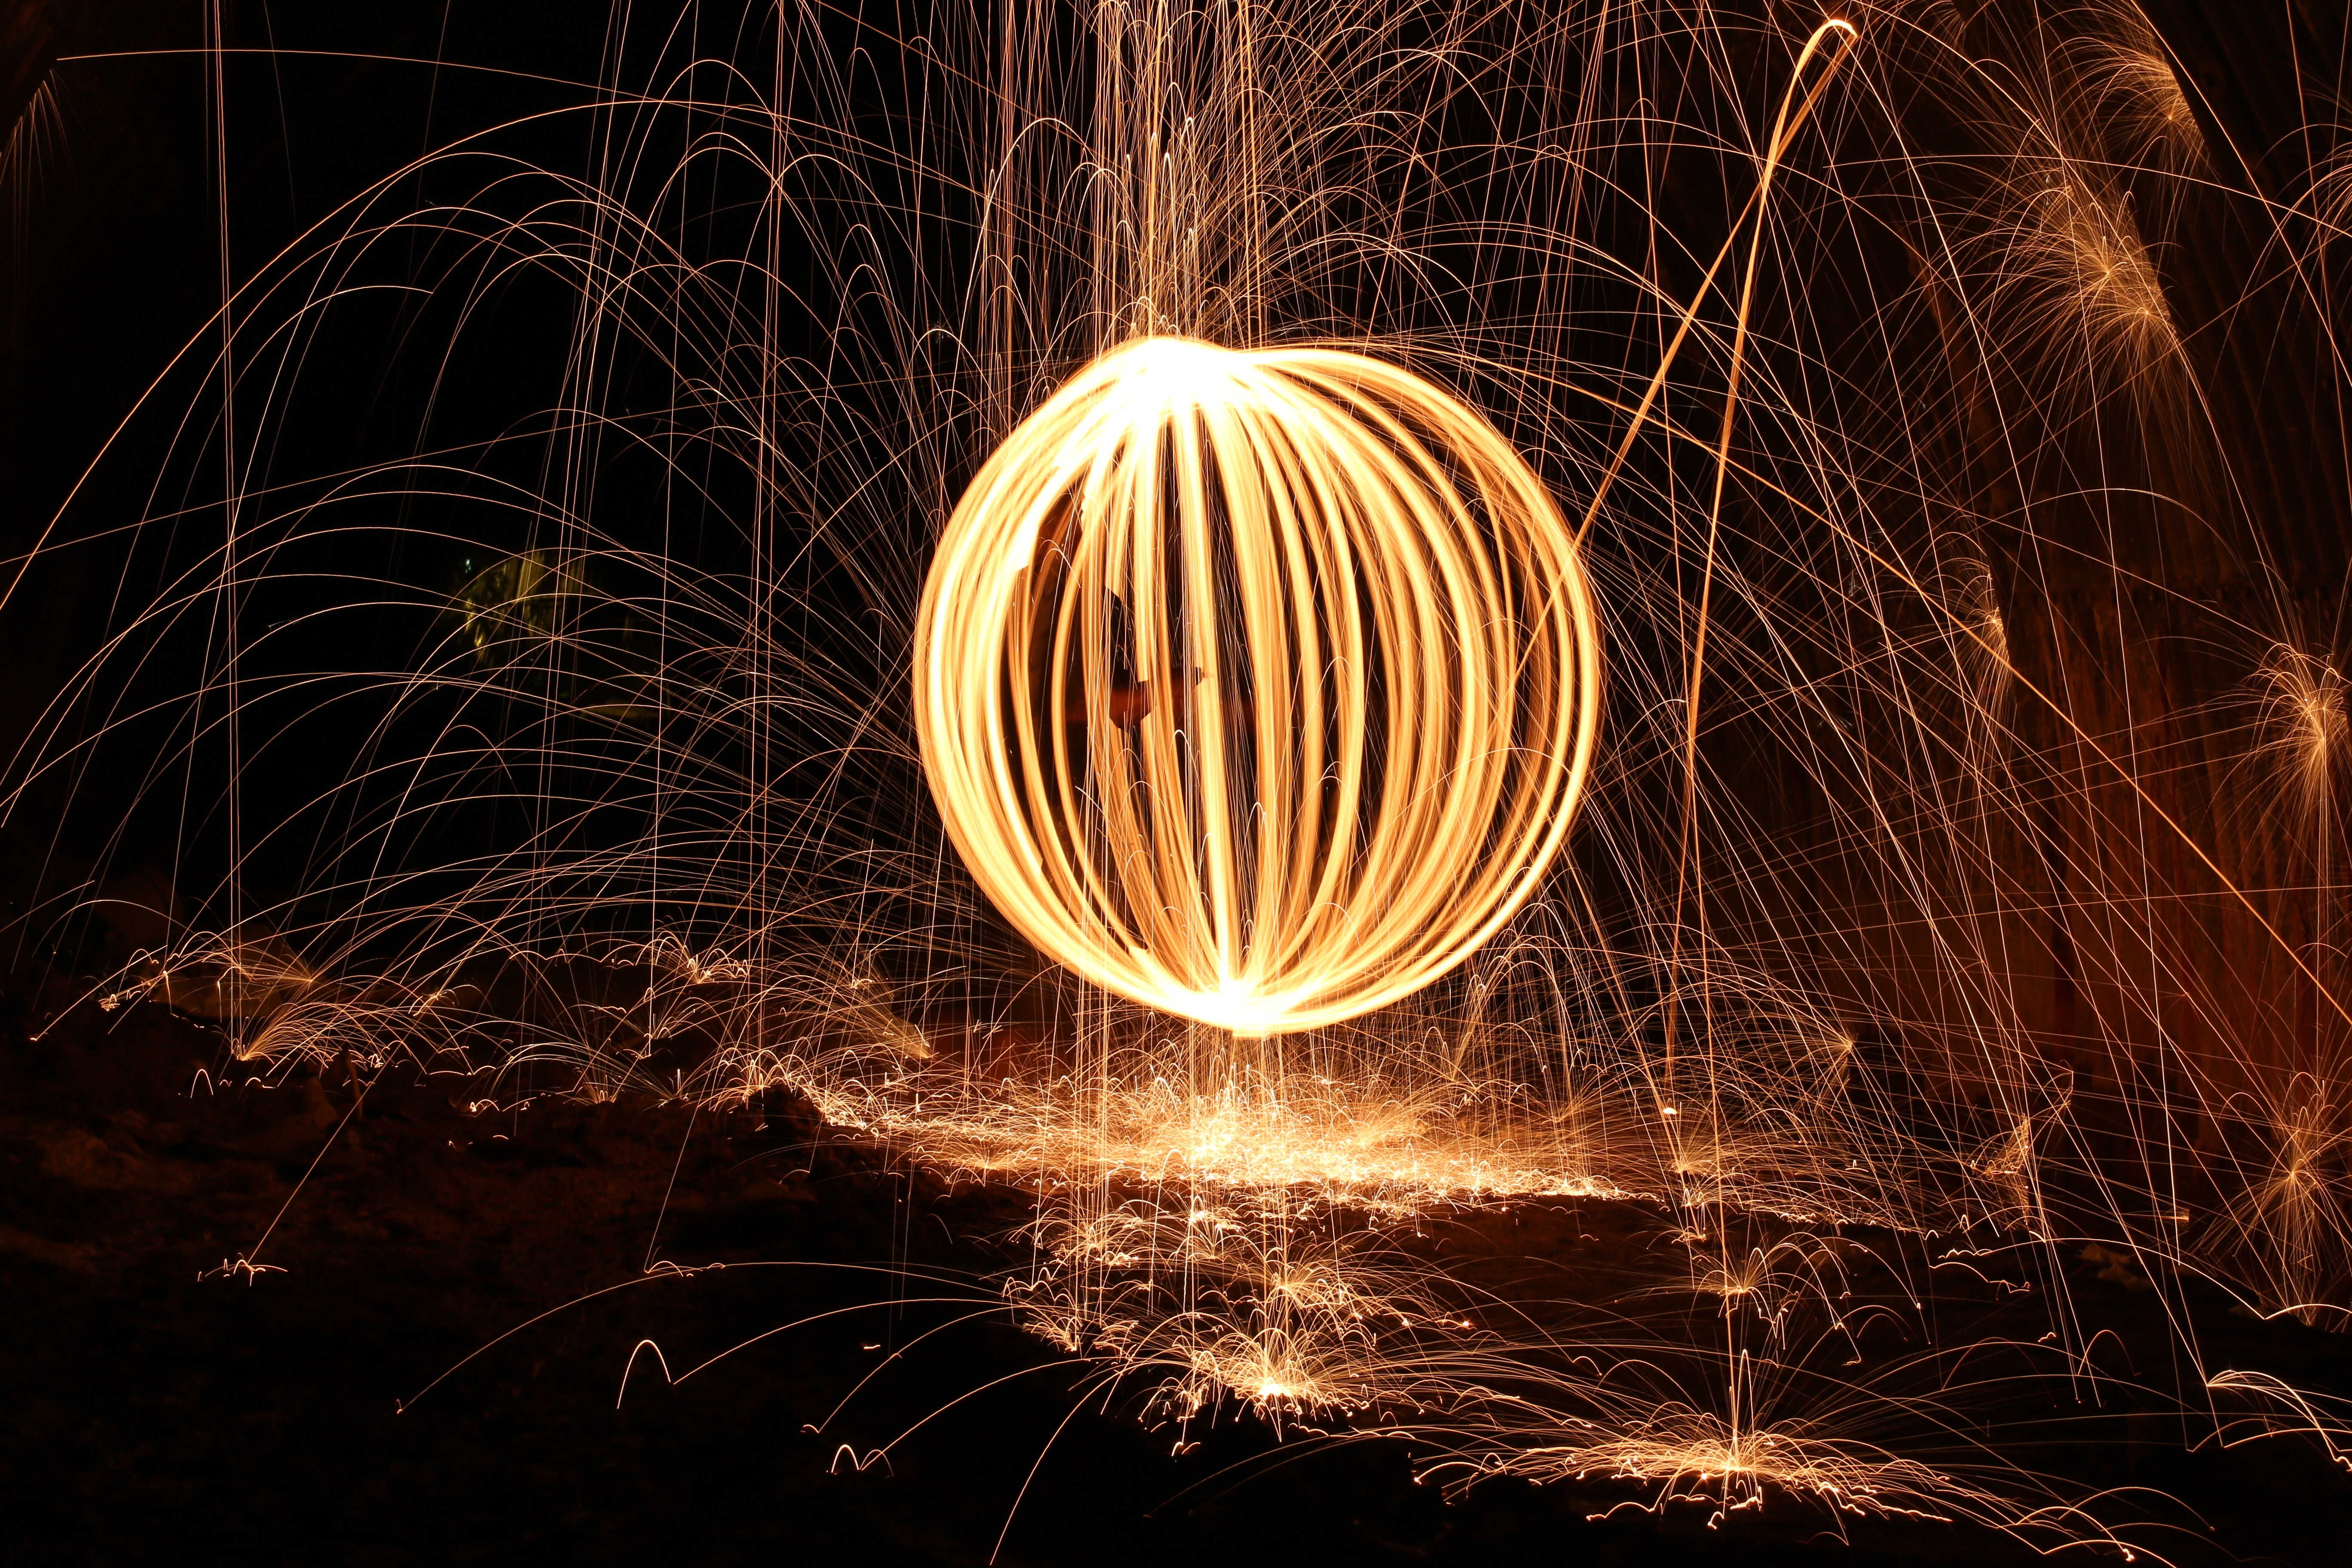
light, night, dark, recreation, sparkler, darkness, art, lights, fireworks, steelwool, sparks, fireball, event, poi, outdoor recreation, firespin, slowshutterspeed